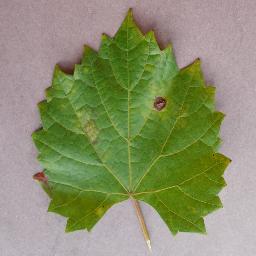
Label: Grape___Black_rot